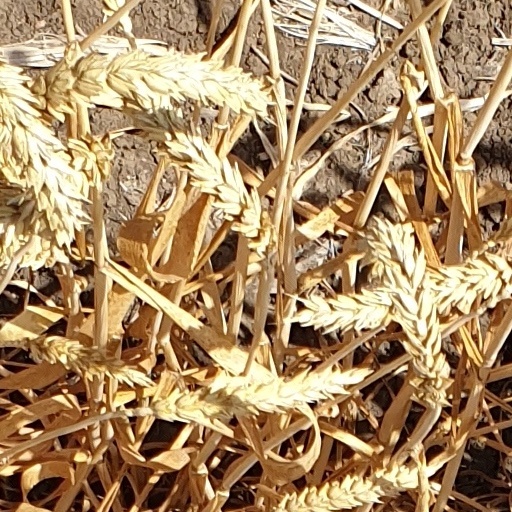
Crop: wheat